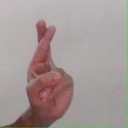
अक्षर: र